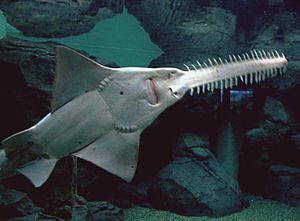
Ferskvandssavfisk
Bugsiden af rokken
Ferskvandssavfisken eller ferskvandssavrokken er en stor bruskfisk af familien pristidae, som hører under rokker. I modsætning til hvad navnet antyder, så lever den fortrinsvis i havet og er udbredt i det Indiske Ocean og dele af Stillehavet. Langs Austaliens nordkyst vandrer den ofte op i floder og tilbringer tilsyneladende de første 3 – 4 år af sin opvækst. Den er fundet Fitzroy River op til 300 km fra udløbet. Ferskvandssavfisken kan blive op til 7 meter lang. Fisken er truet af udryddelse og opført på IUCN ´s røde liste.